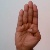
The image shows a hand gesture representing the letter 'B' in Indian Sign Language.